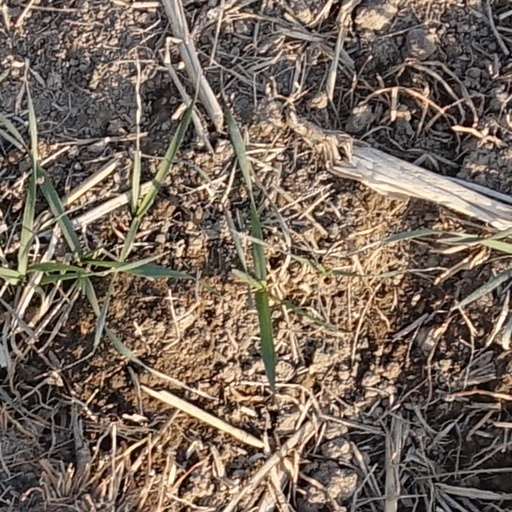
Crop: wheat